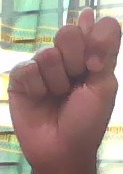
ASL sign: T